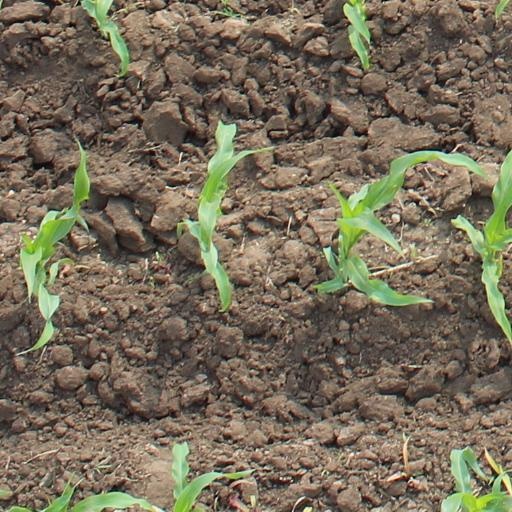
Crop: maize; corn